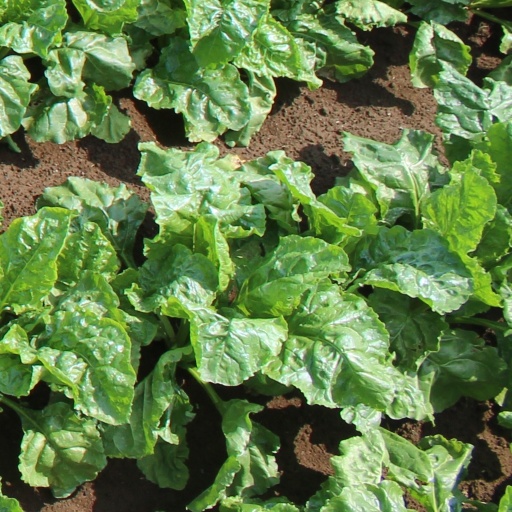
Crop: sugar beet